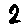
Label: 2